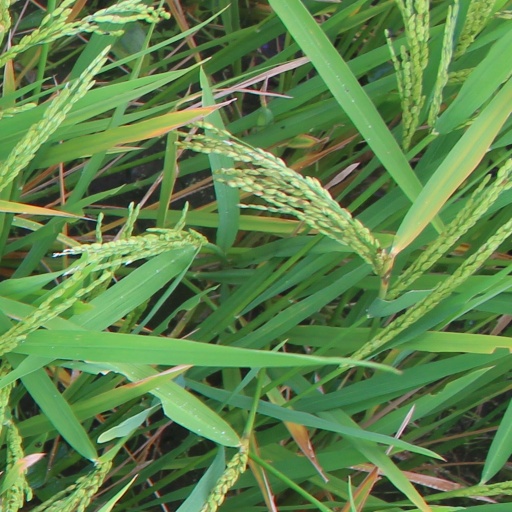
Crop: rice